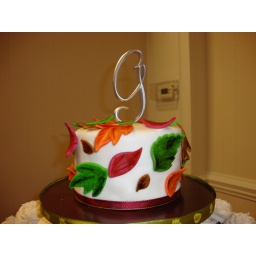
6 inch red velvet cake cupcake tower topper covered in white fondant and hand made fondant leaves.